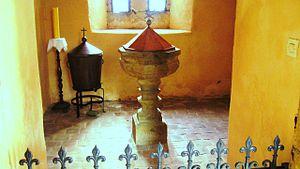
Obermorschwihr [obəʁmɔʁʃviʁ] est une commune française située dans le département du Haut-Rhin, en région Grand Est.